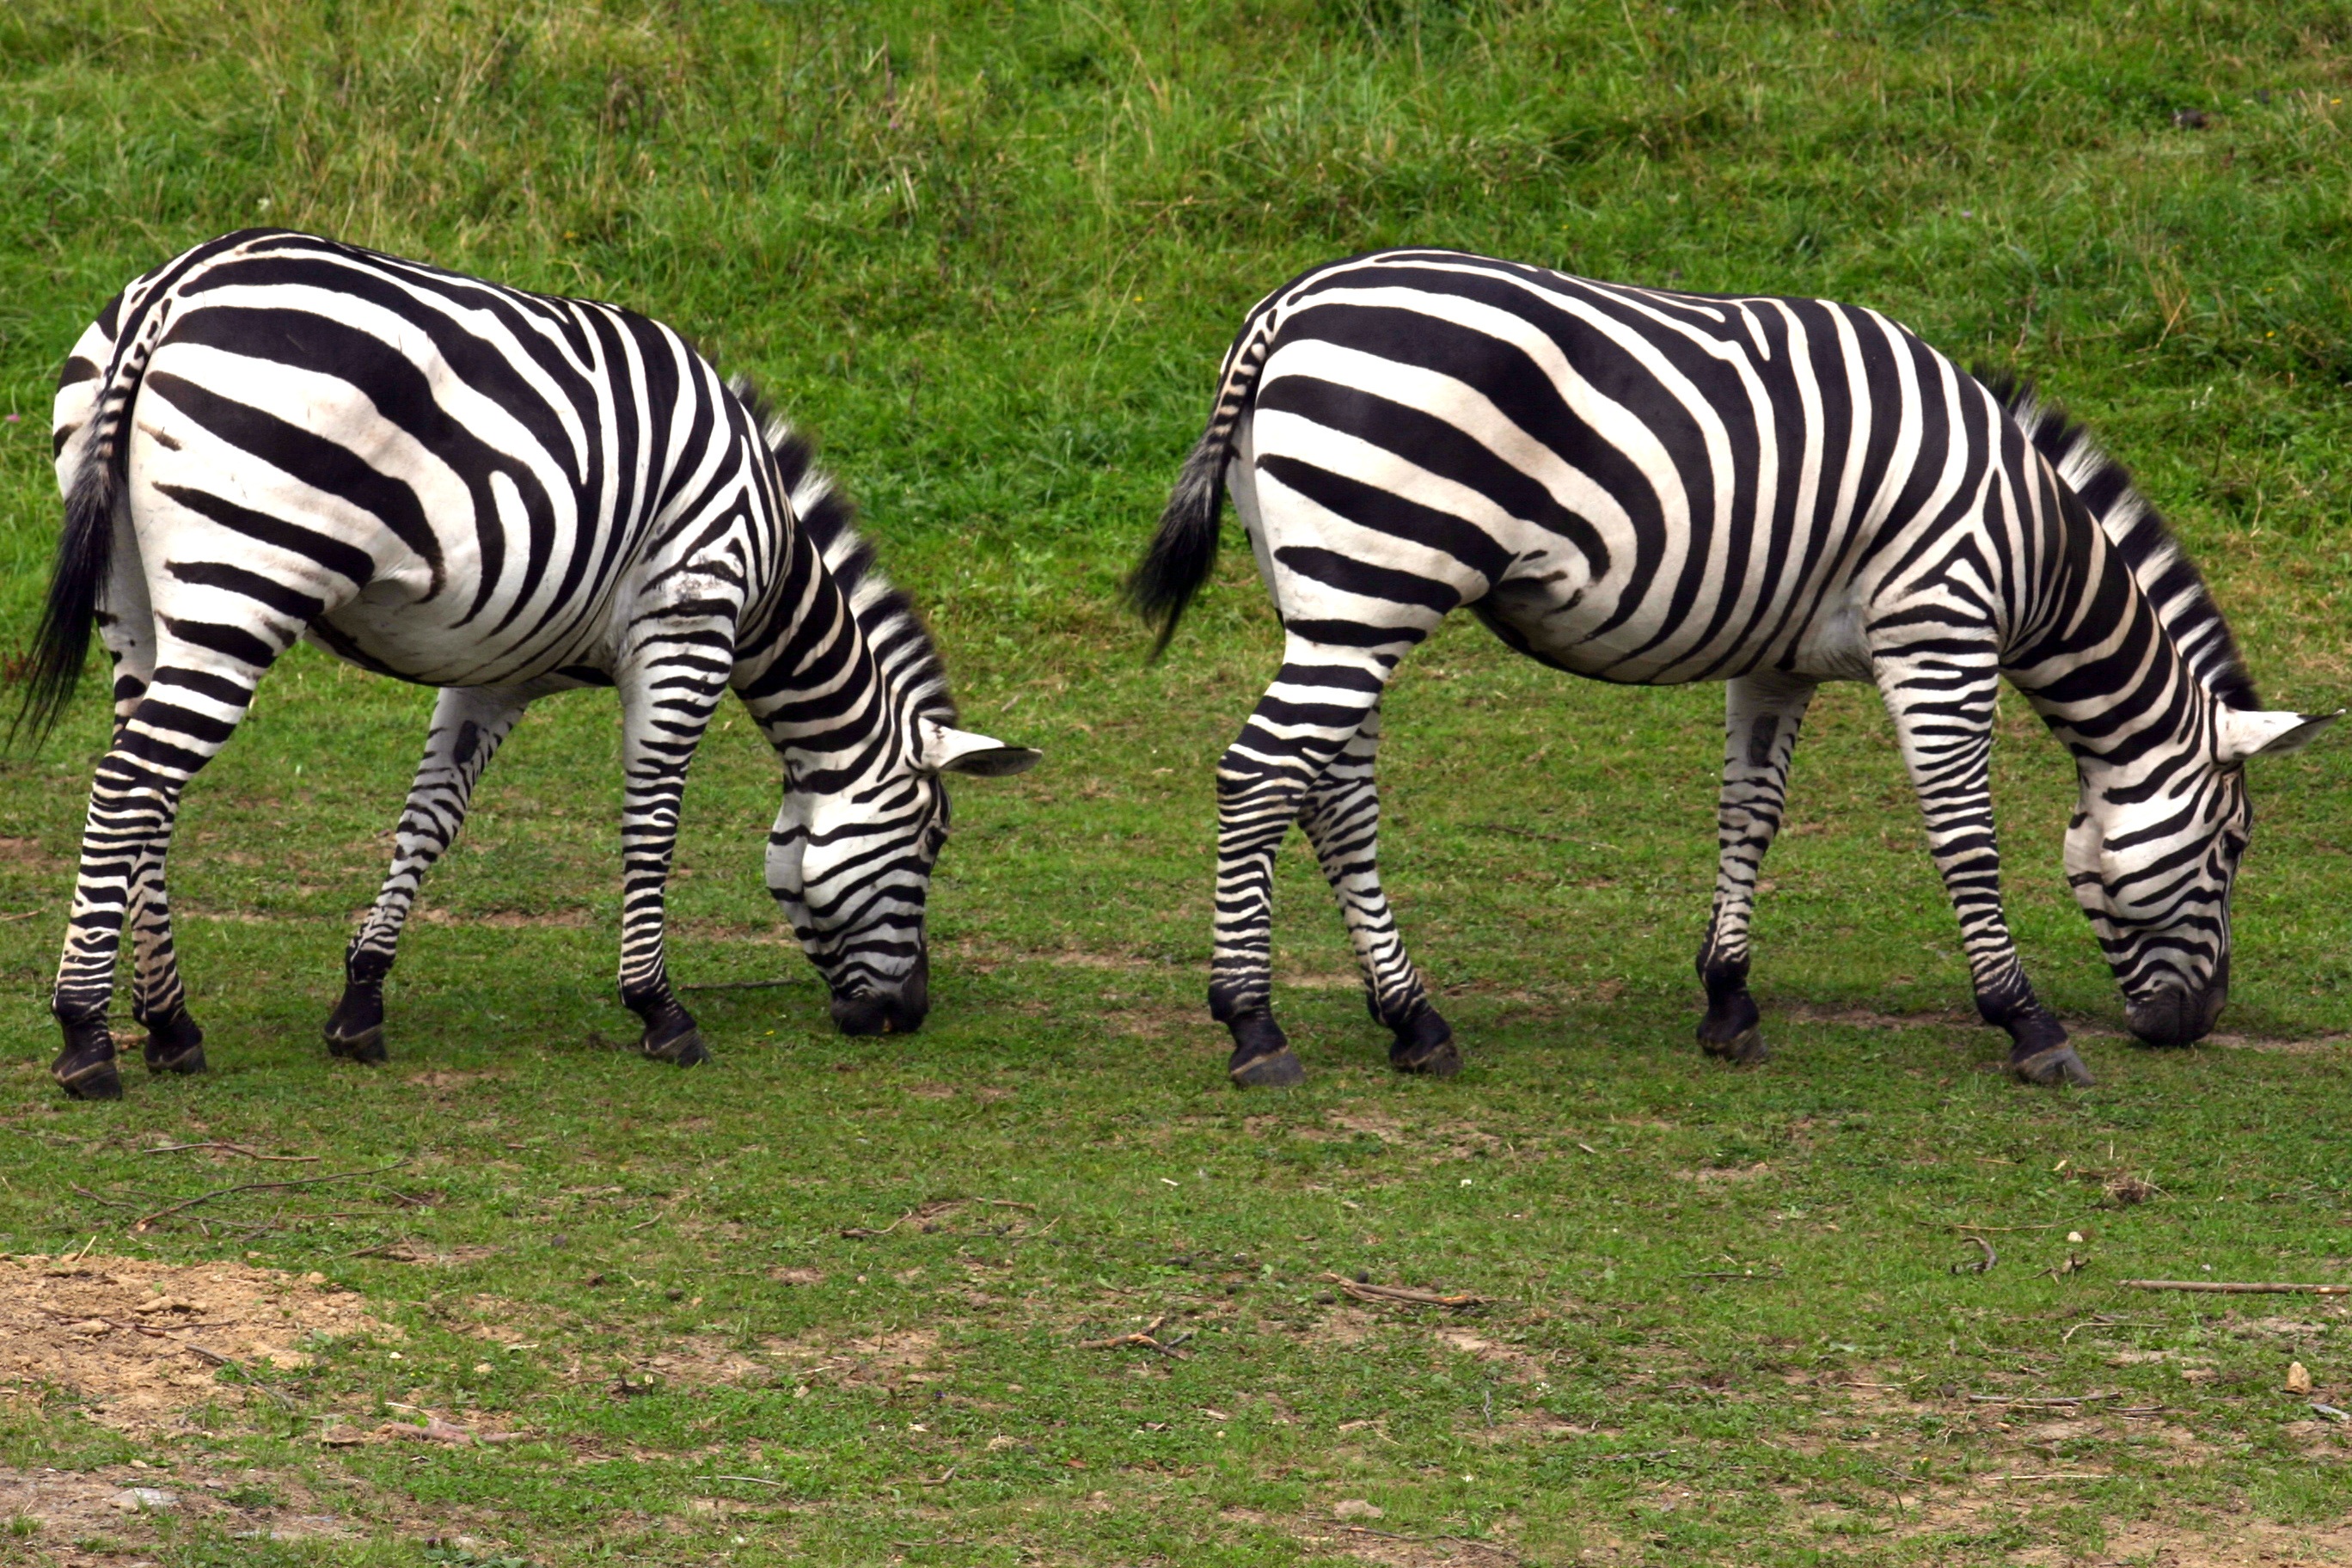
wildlife, zoo, mammal, fauna, savanna, zebra, graze, grassland, vertebrate, safari, horse like mammal